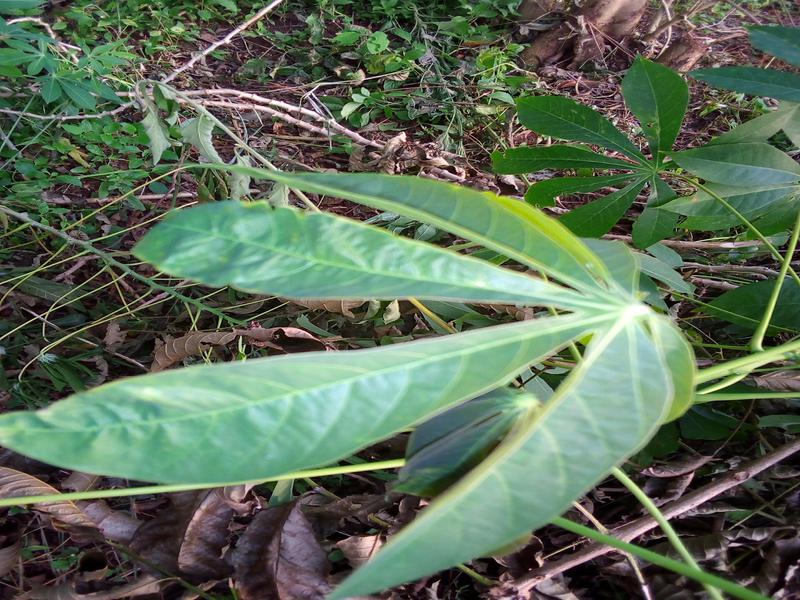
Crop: cassava
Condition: healthy